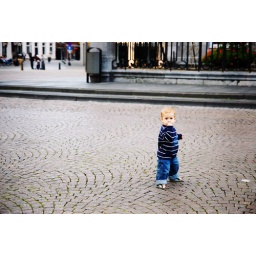
Minutes later he was walking in this square naked with only his shoes on.